Thrisadee Sahawong

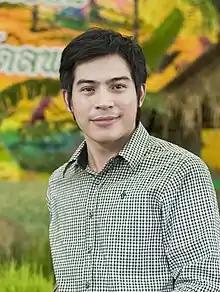
Thrisadee in 2009

Thrisadee Sahawong, (23 January 1980 – 18 January 2016), nicknamed Por, was a Thai actor. He had an exclusive contract with Channel 3 (Thailand). He is best known for his roles in "Phoo Yai Lee Kab Nang Ma" (2011), "Mon Rak Luk Thung" (2012), "Sao Noei Roi Ran" (2016), etc.